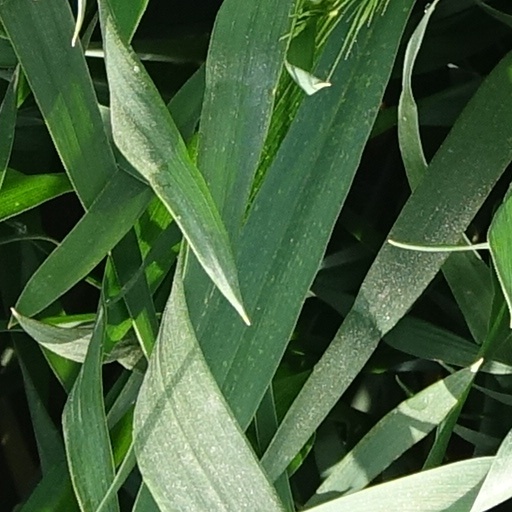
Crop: wheat